Division of Petrie

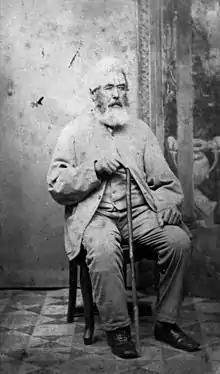
Andrew Petrie, the division's namesake

The division was created in 1949 and named after Andrew Petrie (1798–1872), a noted civil engineer, pioneer, and explorer, and the first free settler in Brisbane (1837).